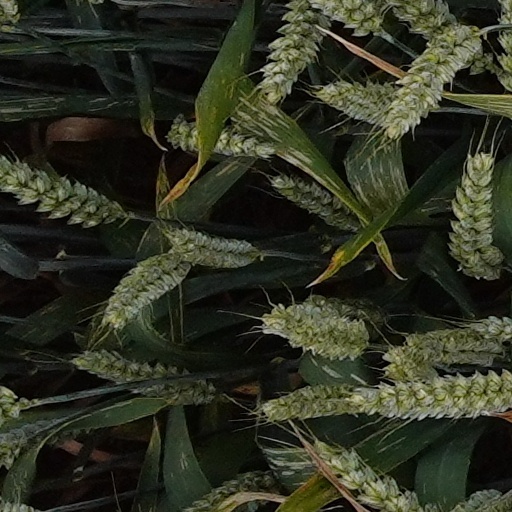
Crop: wheat